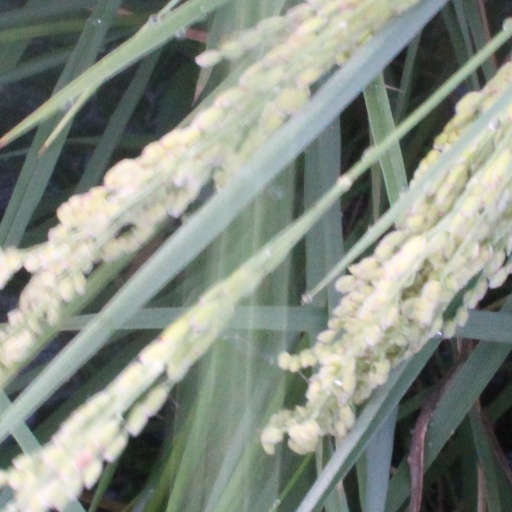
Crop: rice